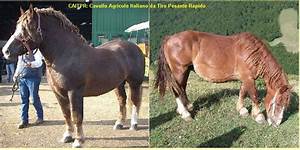
Label: cavallo